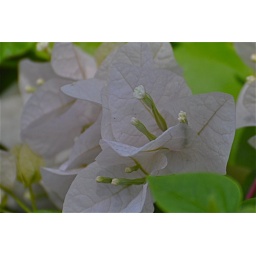
This white bougainvillea plant was seen in India.